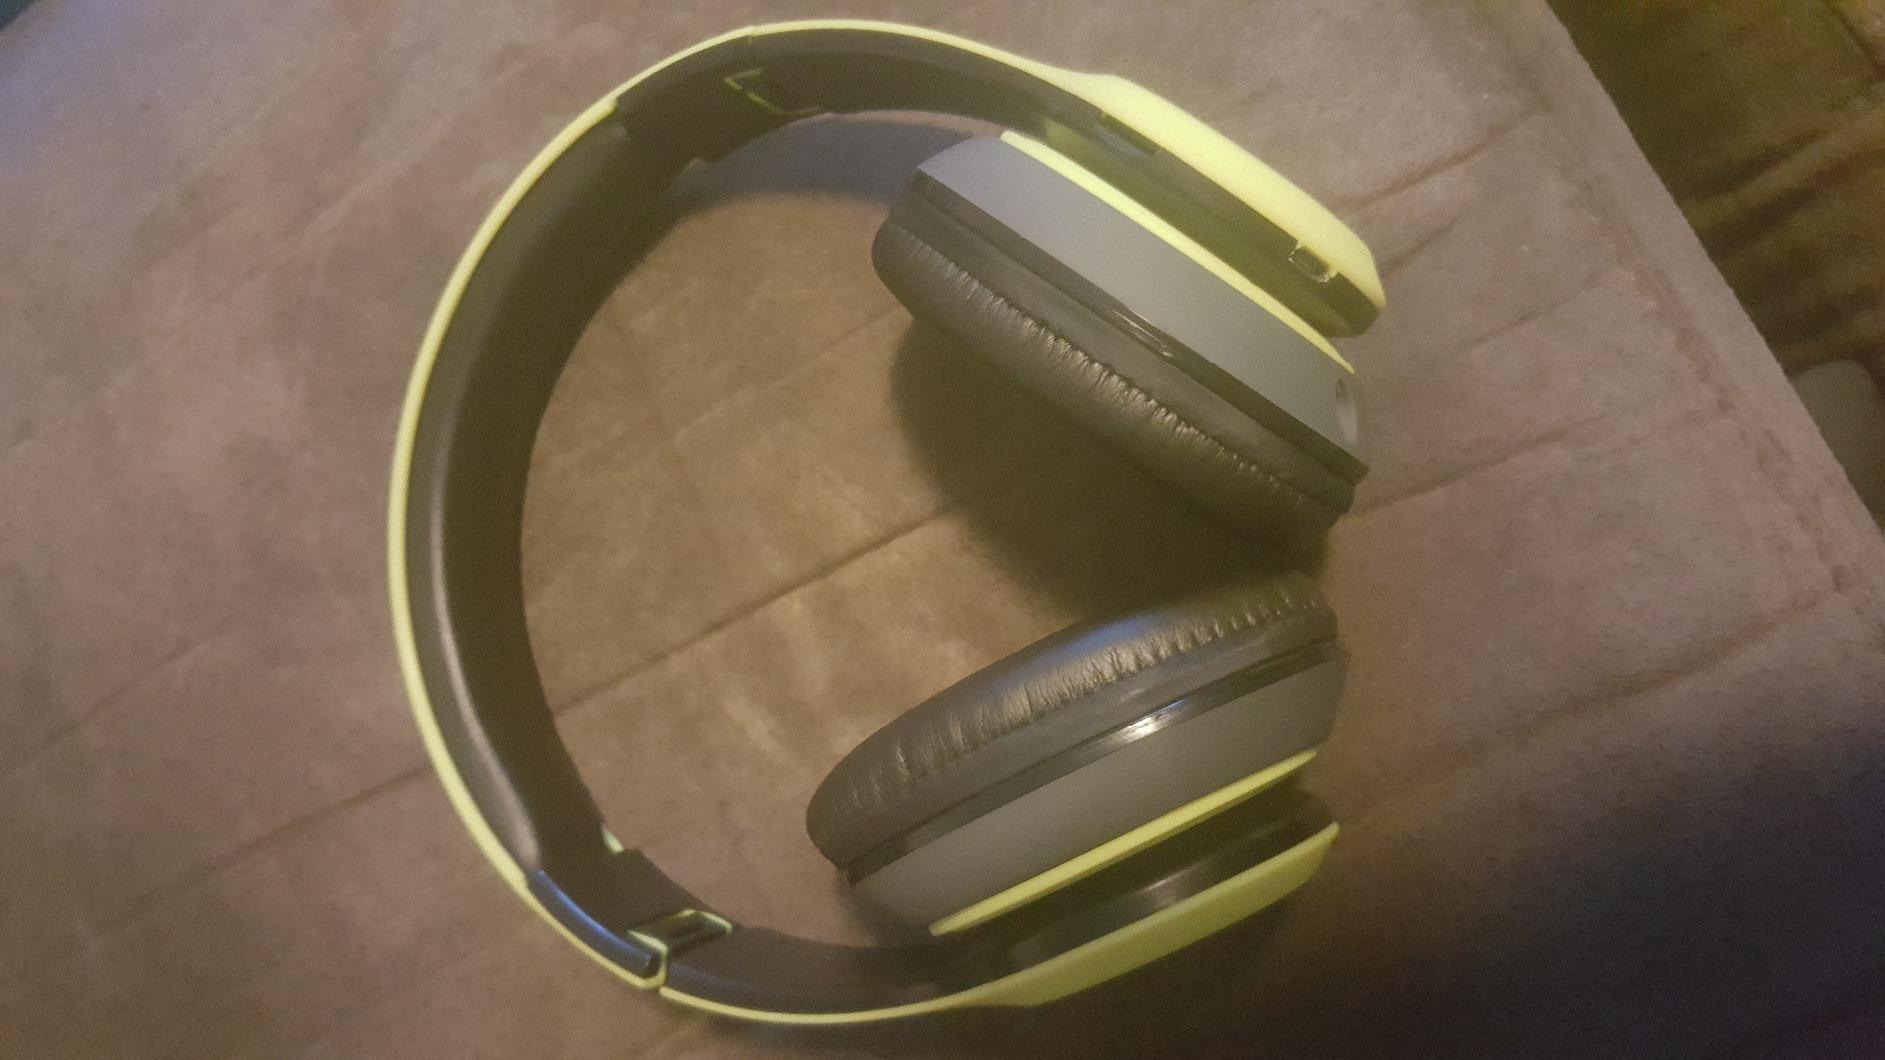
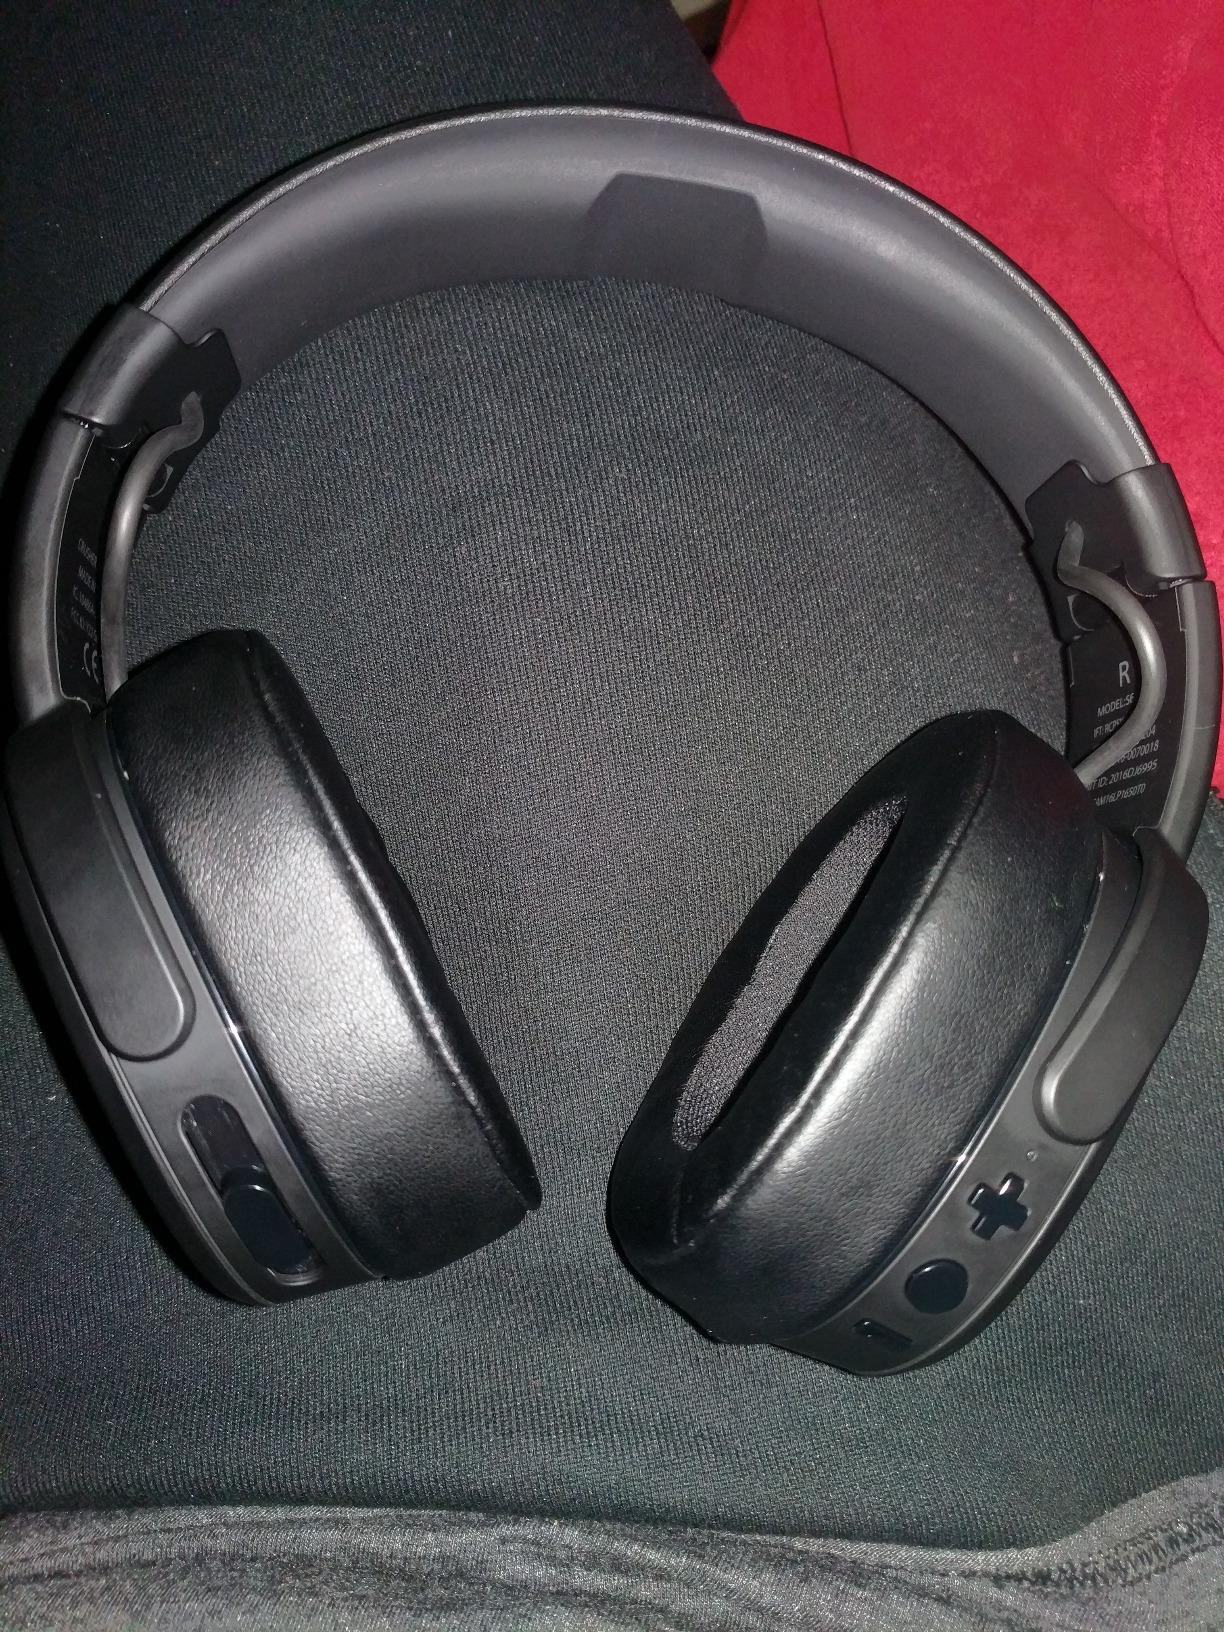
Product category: headphones
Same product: no